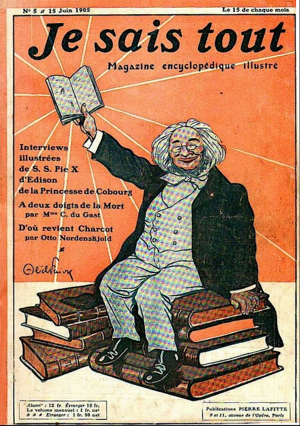
Je sais tout est un mensuel français, créé à Paris par l'éditeur de presse Pierre Lafitte le 15 février 1905, qui se voulait au départ un magazine encyclopédique illustré destiné à la famille, pour ensuite évoluer en magazine de vulgarisation scientifique.